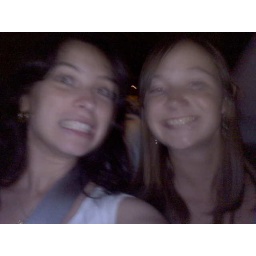
riding in cars with boys